Athipookal

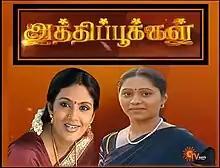

Athipookal (transl. "Fig flowers") was an Indian Tamil-language soap opera that aired during weekdays on Sun TV from 3 December 2007 to 14 December 2012 for 1272 episodes. The show starred Devadarshini, Chetan, Sandhya Jagarlamudi, Venkat, Raani, Vietnam Veedu Sundaram, Thilakshi, T. S. Raghavendar, Premi and V.R. Thilakam. It was produced by Saregama and directed by K. Shanmugam, R.P Marudhu and K.Shiva. It is one of the most well known serials that aired on Sun TV in the afternoon slot. It received high praise and was a hit for the channel. The show was retelecasted at the same channel from March 1, 2021 to March 25, 2022 at 10:30 am.